Sailing at the 2019 Island Games

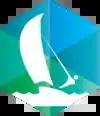

Sailing, for the 2019 Island Games, held at the Royal Gibraltar Yacht Club, Gibraltar in July 2019.